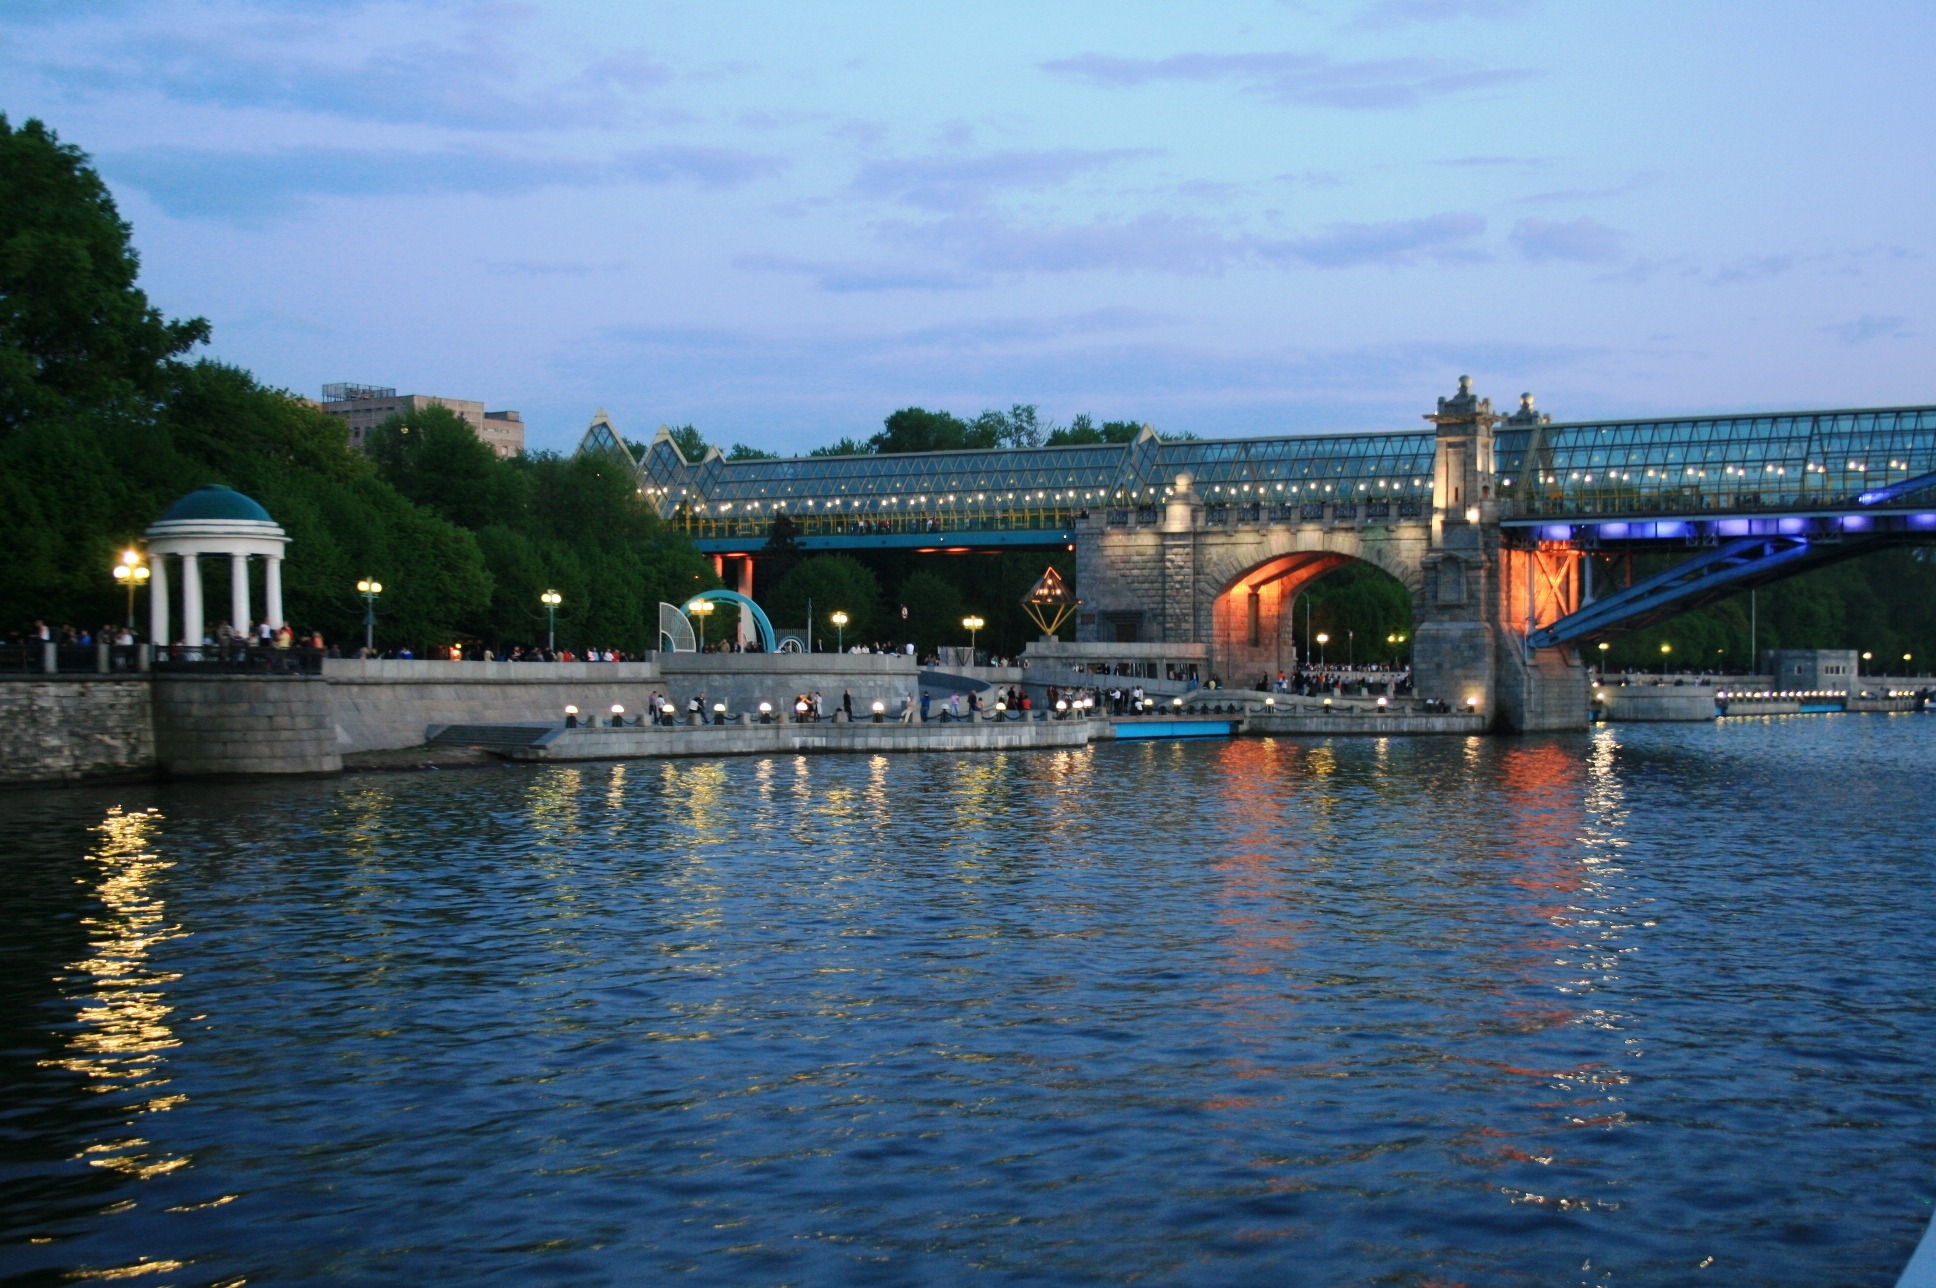
sea, tree, water, plant, sky, boat, bridge, lake, city, river, canal, evening, reflection, reservoir, tourism, leisure, waterway, lights, bank, boating, reflections, embankment, tourist attraction, pedestrian bridge, arch bridge, water resources, glass bridge